Kyan Khojandi

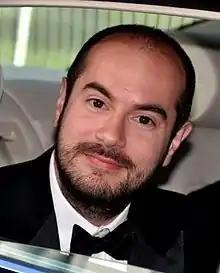
Khojandi at the Festival de Cannes

Kyan Khojandi (born 29 August 1982) is a French comedian, actor and screenwriter born to a French mother and an Iranian father. He is best known for playing the main character in the television series "Bref", which was broadcast on Canal+ from 2011 to 2012.